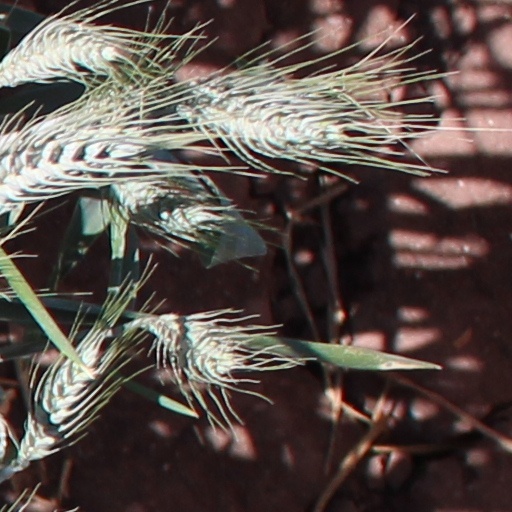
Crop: wheat